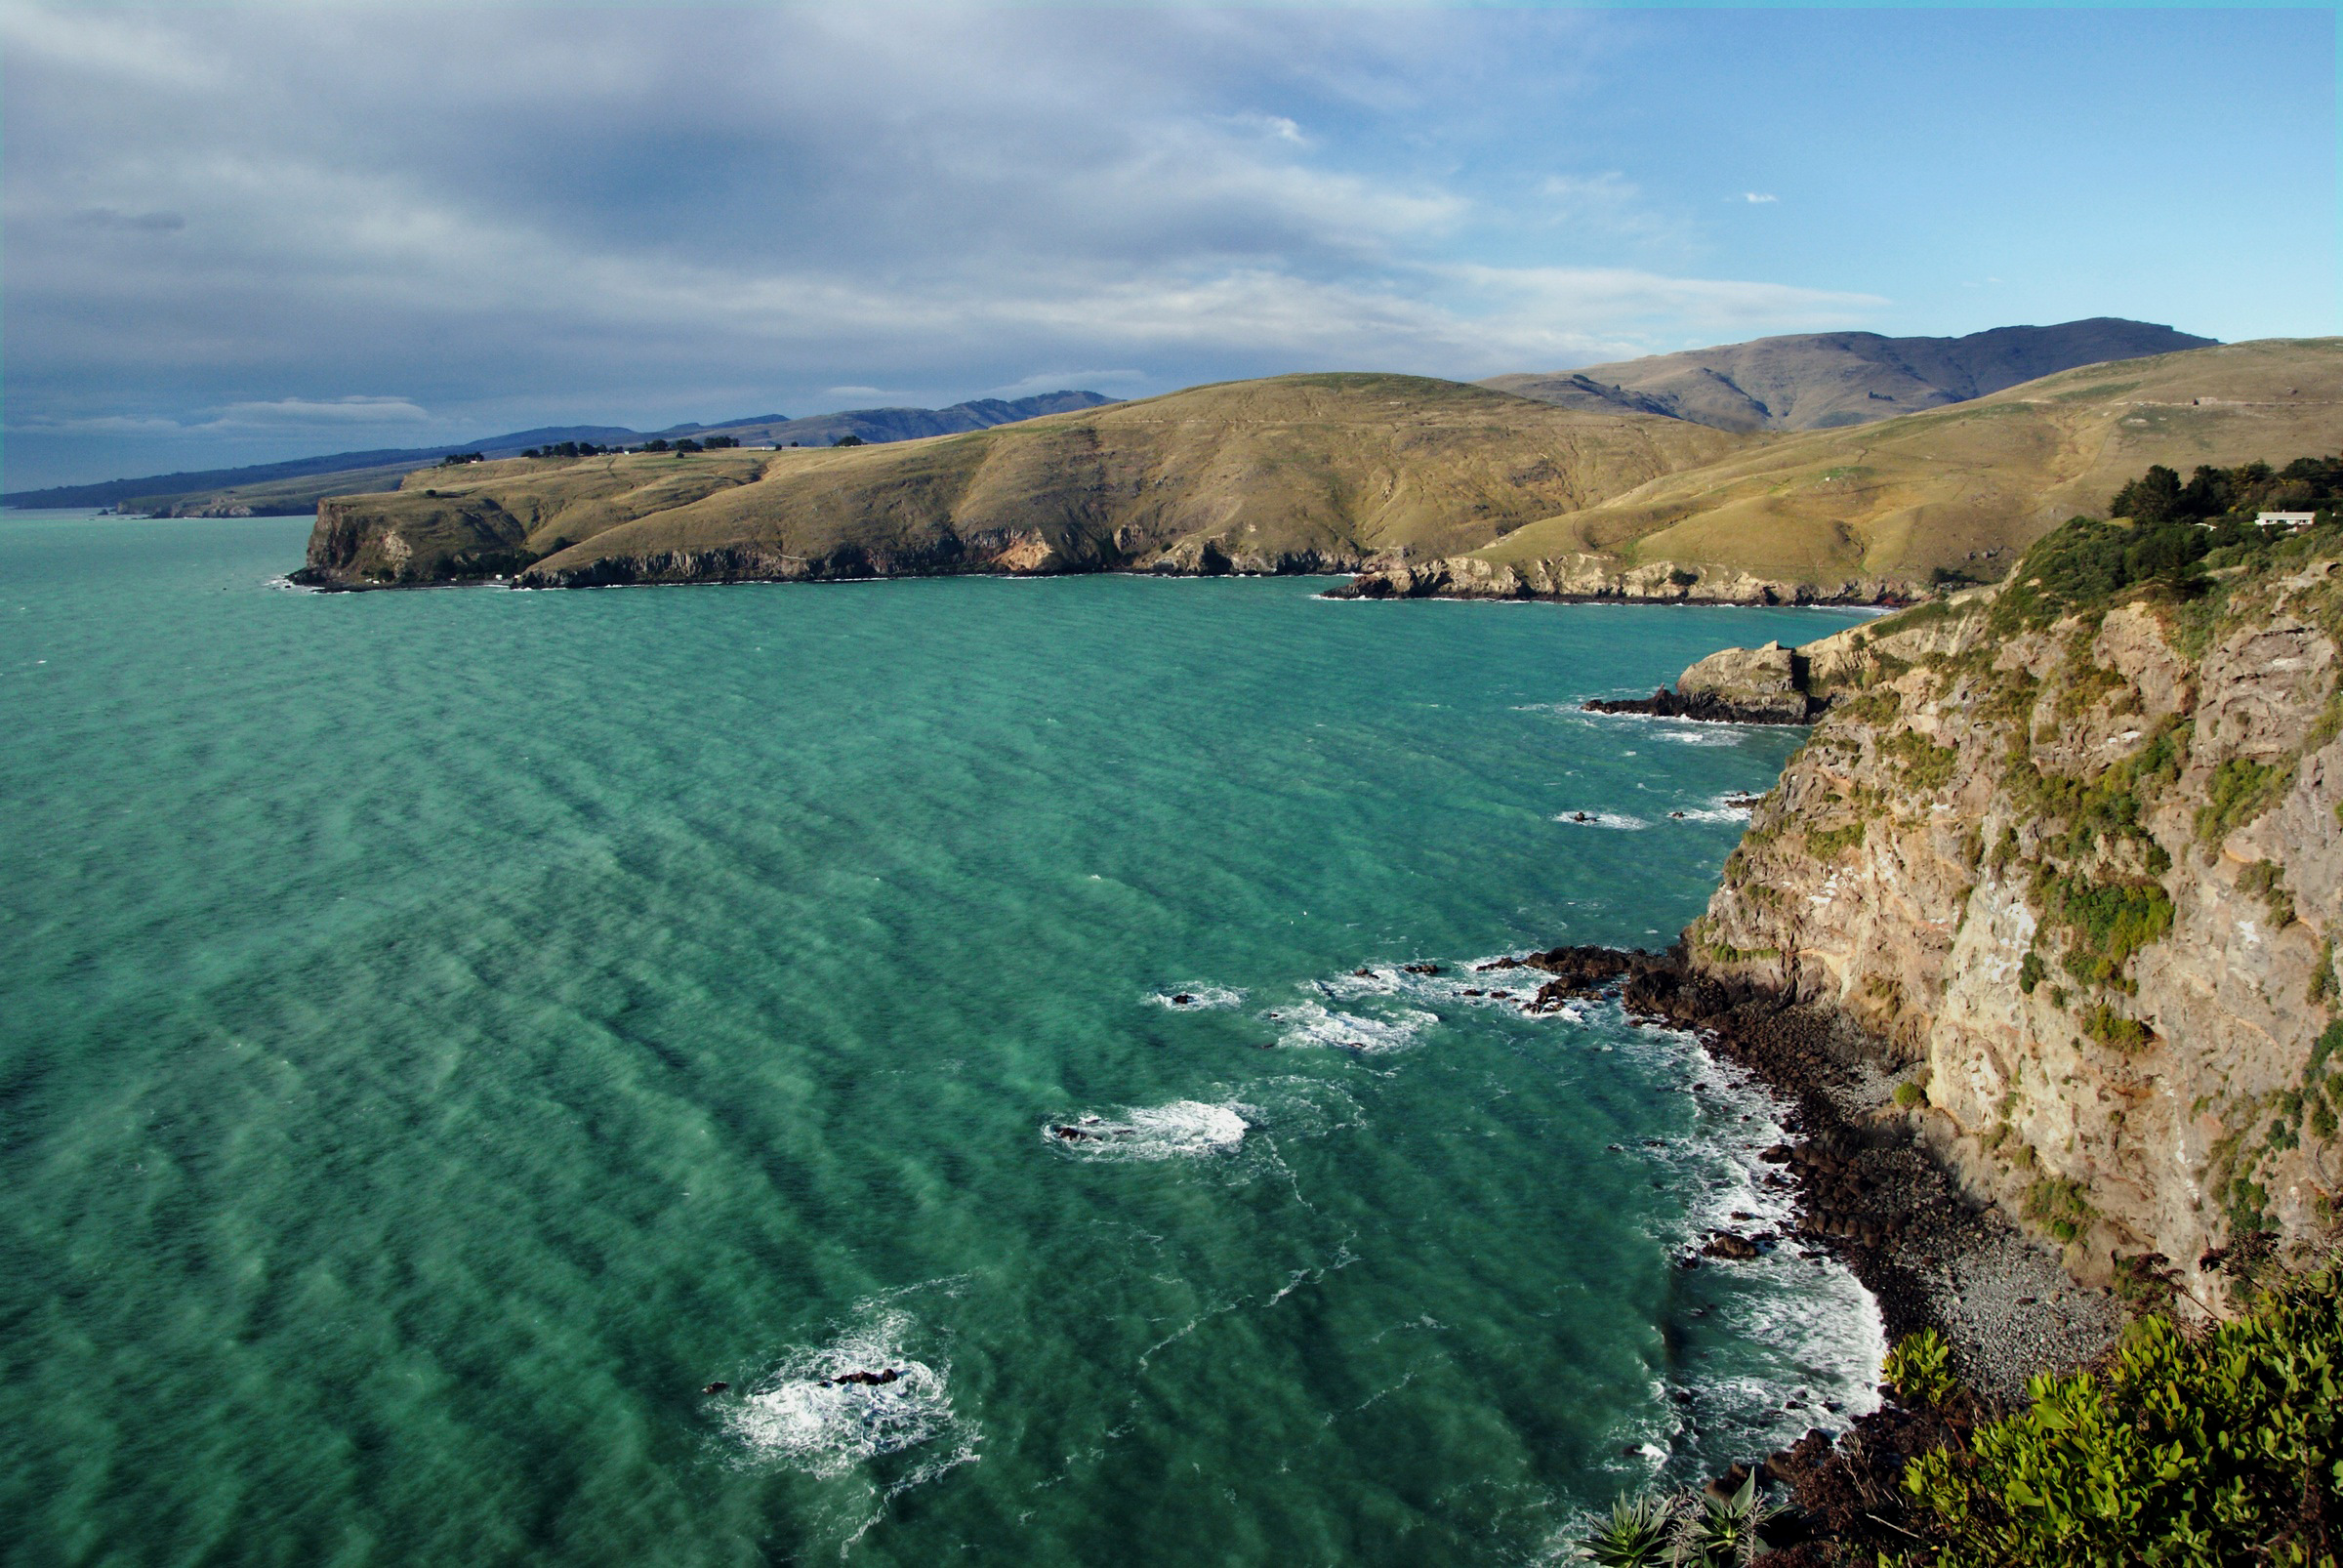
beach, landscape, sea, coast, ocean, mountain, cloudy, shore, lake, cliff, cove, seascape, bay, fjord, reservoir, seashore, terrain, body of water, day, southpacificocean, seacliffs, bankspeninsula, cape, landform, aerial photography, geographical feature